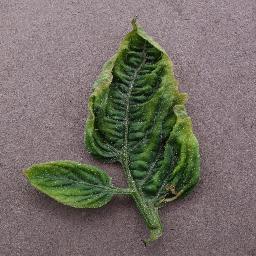
Label: Tomato___Tomato_Yellow_Leaf_Curl_Virus